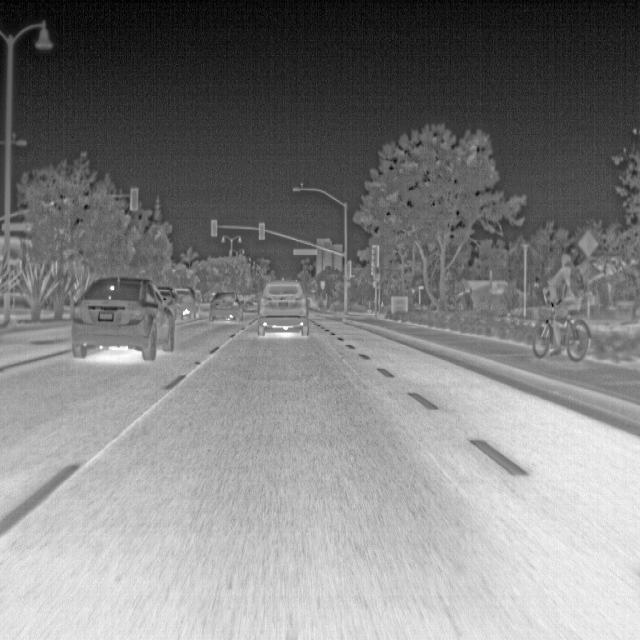
Detected objects:
label: person